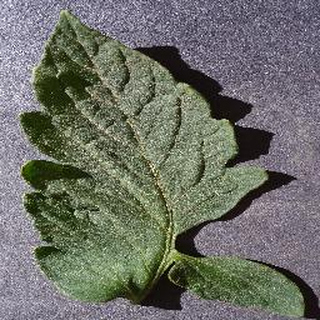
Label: healthy_tomato